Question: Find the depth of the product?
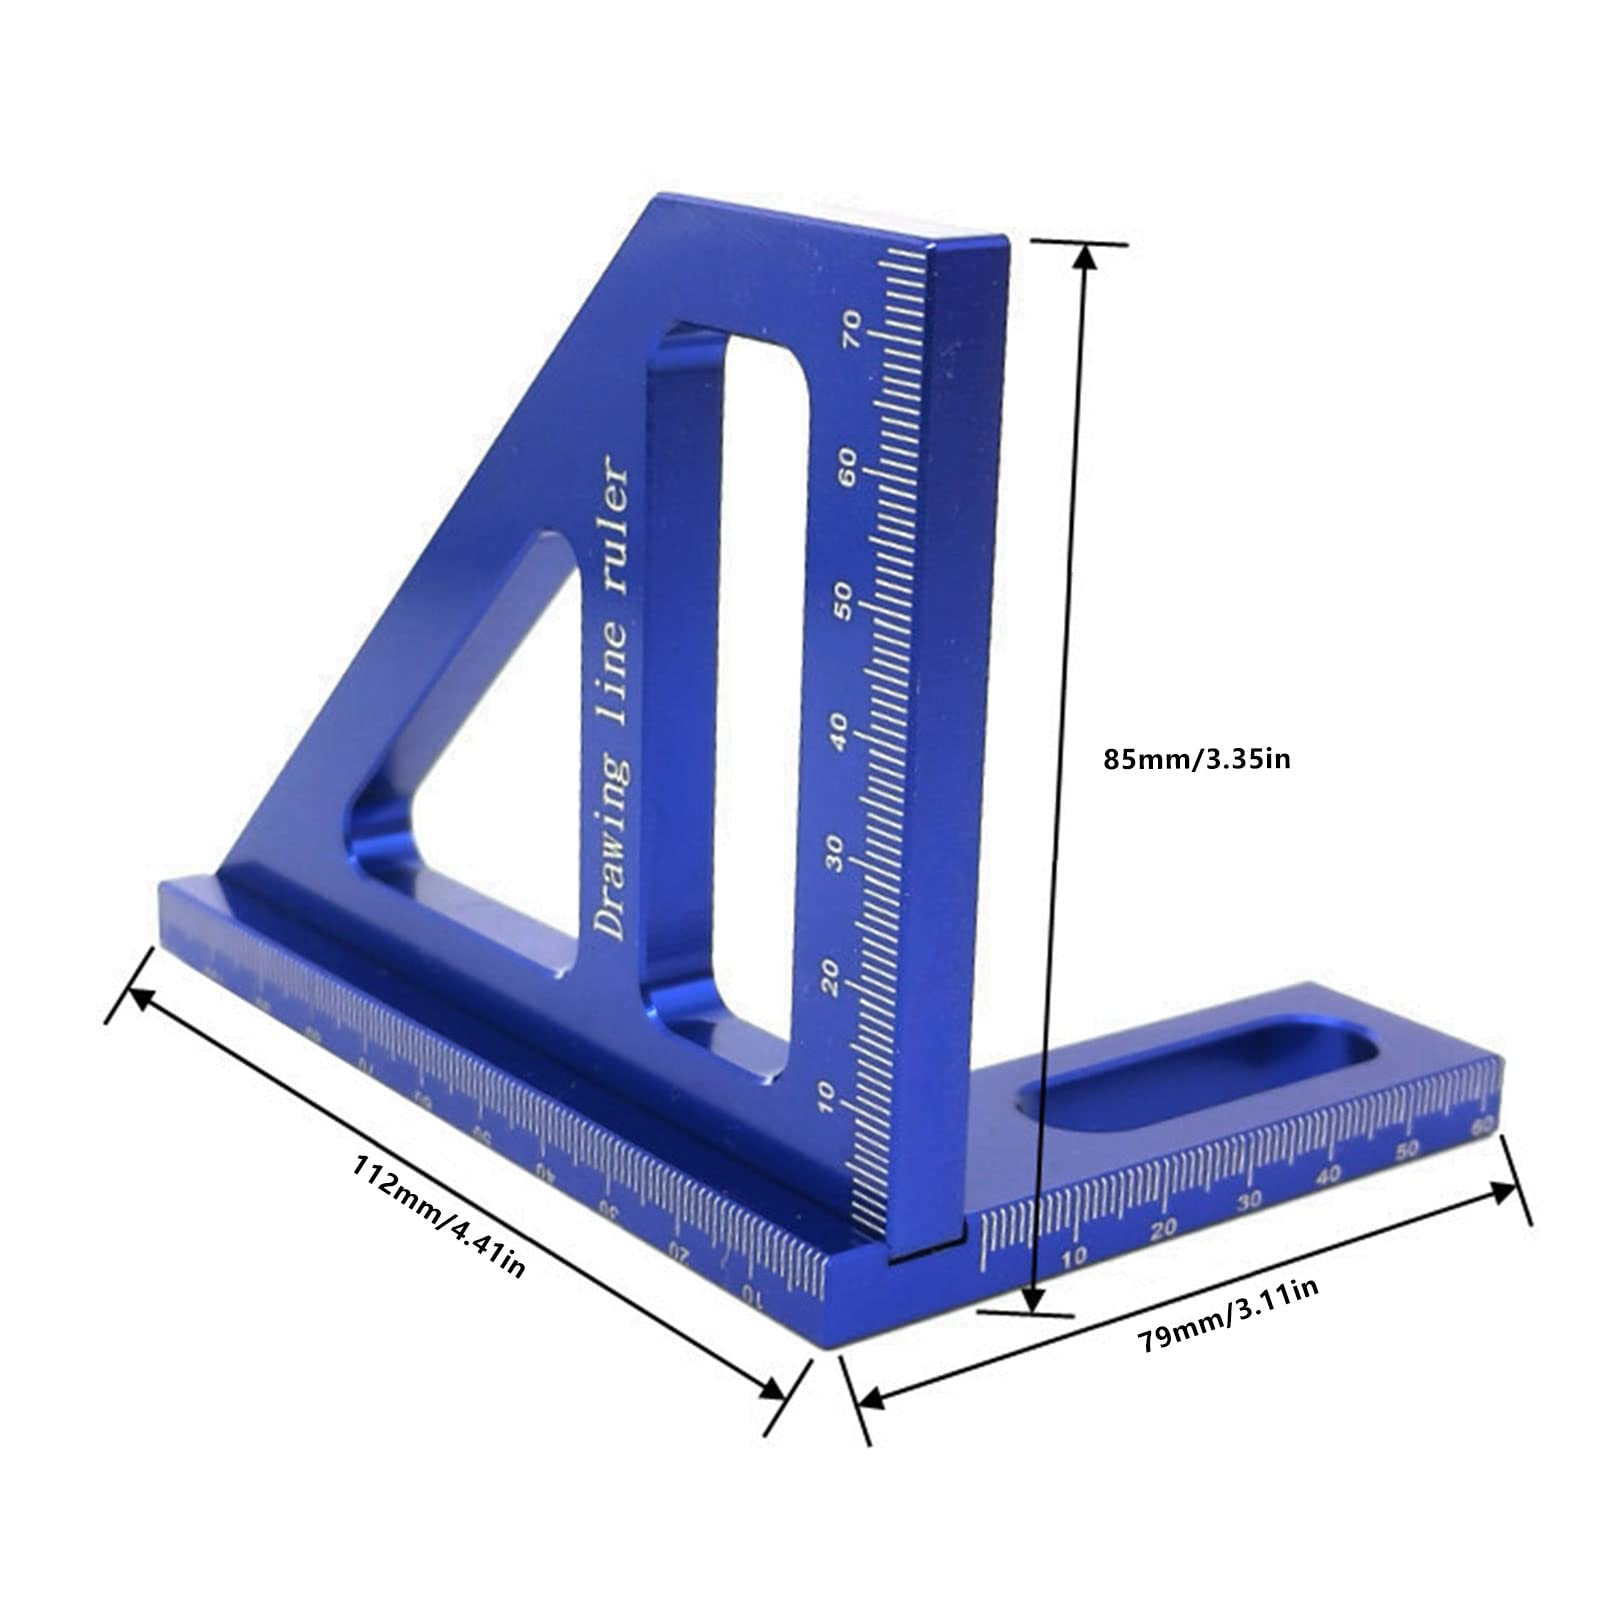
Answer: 85.0 millimetre